T-Room

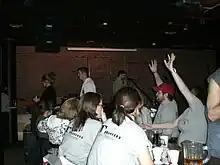
Friday night trivia at the T-Room.

Trivia at the T-Room originated every Friday starting in 2002. A student from PEI, where pub quizzes are very popular, spoke with the T-Room management and they agreed to start trivia to aid in Friday night sales. In 2004, due to the graduation of long-time trivia host Brent Desroches, trivia was handed off to a 3rd year student who had expressed interest. Brennan McVeigh hosted trivia during his time on campus. Because of the alternating schedule of co-op students a new host was required every four months. McVeigh would always return to host during his academic terms. In 2009, fans of trivia caused a public outcry when the weekly event was left off of a "Top Quiz and Trivia Nights" list published by local newspaper "The Coast". Following this, The Coast published a second article mentioning the "renowned T-Room trivia" as well as its "die-hard fans", the T-Room Nation. The outcry also resulted in a brand new category for "Best Trivia Night" being added to the publication's annual "Best of Halifax Reader's Poll." This category has been won by the T-Room each year since its creation.